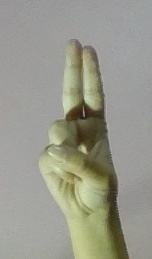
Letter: taa